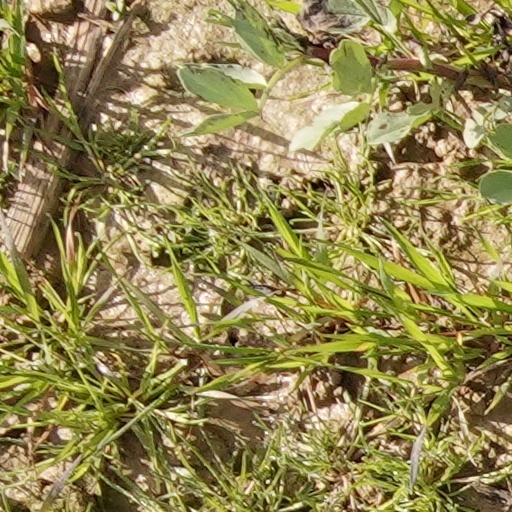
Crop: wheat